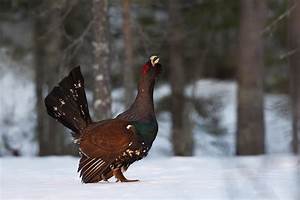
Label: gallina